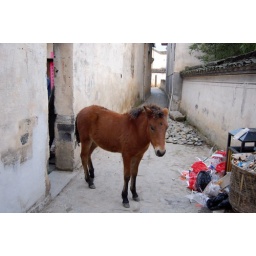
pony lies over the sand